Matylda Pálfyová

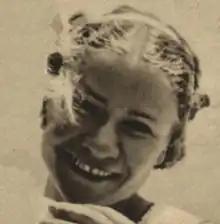
Matylda Pálfyová at the 1938 World Championships.

Matylda Vilma Pálfyová (11 March 1912 – 23 September 1944) was a Slovak gymnast who competed in the 1936 Summer Olympics, helping her team to a silver medal. She was the first female Slovak Olympic medalist and world champion. She also competed at the 1938 World Artistic Gymnastics Championships, where she won two gold medals in team, vault and the bronze medal in the all-around competitions.